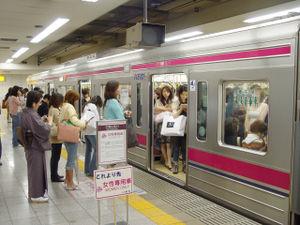
Le métro de Tokyo est un des systèmes de transport en commun desservant l'agglomération de Tokyo au Japon. Il se compose des lignes de deux compagnies : Tokyo Metro et Toei.